Neuenhaus

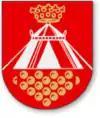
Veldhausen’s arms

Veldhausen’s arms likewise show a war tent with a baronial crown over it, referring to Dutch Commander Carl von Rabenhaupt, Baron at Sucha, whose headquarters in 1673-1674, in his campaign against Christoph Bernhard von Galen, Prince-Bishop of Münster, were in Veldhausen.